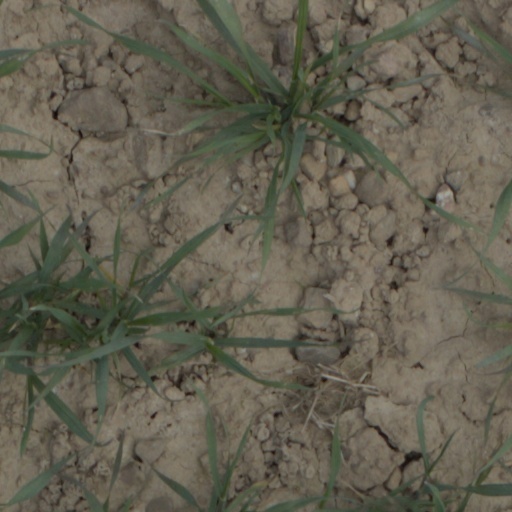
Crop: wheat